Multicast lightpaths

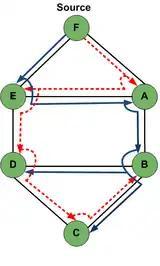
Link disjoint backup tree.

Several protection schemes have been proposed in the literature to protect the multicast connections. The simplest idea to protect the multicast tree from single fiber failure is to compute a link disjoint backup tree. In a link disjoint backup tree, a multicast session from source node F to destination nodes A, B, C, D and E forms a light tree. F is the root and the remaining nodes are the leaves. The primary light tree is shown in solid lines and (directed-link-disjoint) the back up light tree is shown in dotted lines carrying traffic from source node to destinations.